Champ de Mars massacre

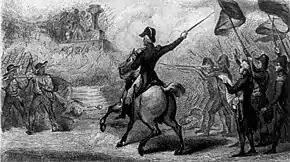
Illustration of the massacre depicting Lafayette ordering his troops to fire on the protesters

After the massacre, the republican movement seemed to be over. Two hundred of the activists involved with the movement were arrested after the massacre, while others had to go into hiding. Organisations stopped meeting and radical newspapers no longer published. However, they were not deterred for long.